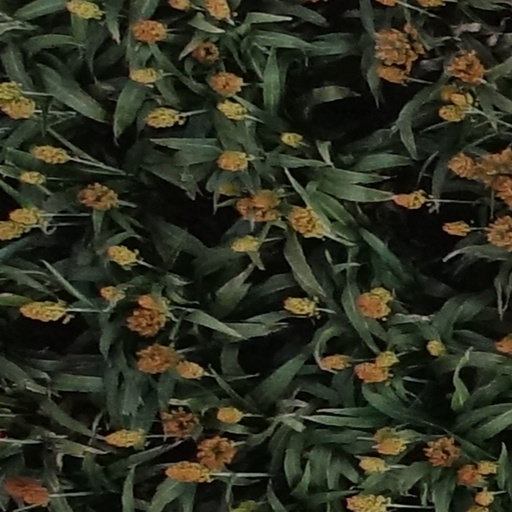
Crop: sorghum